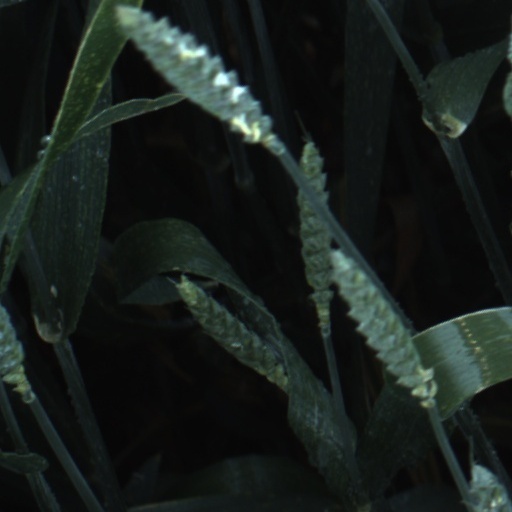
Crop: wheat